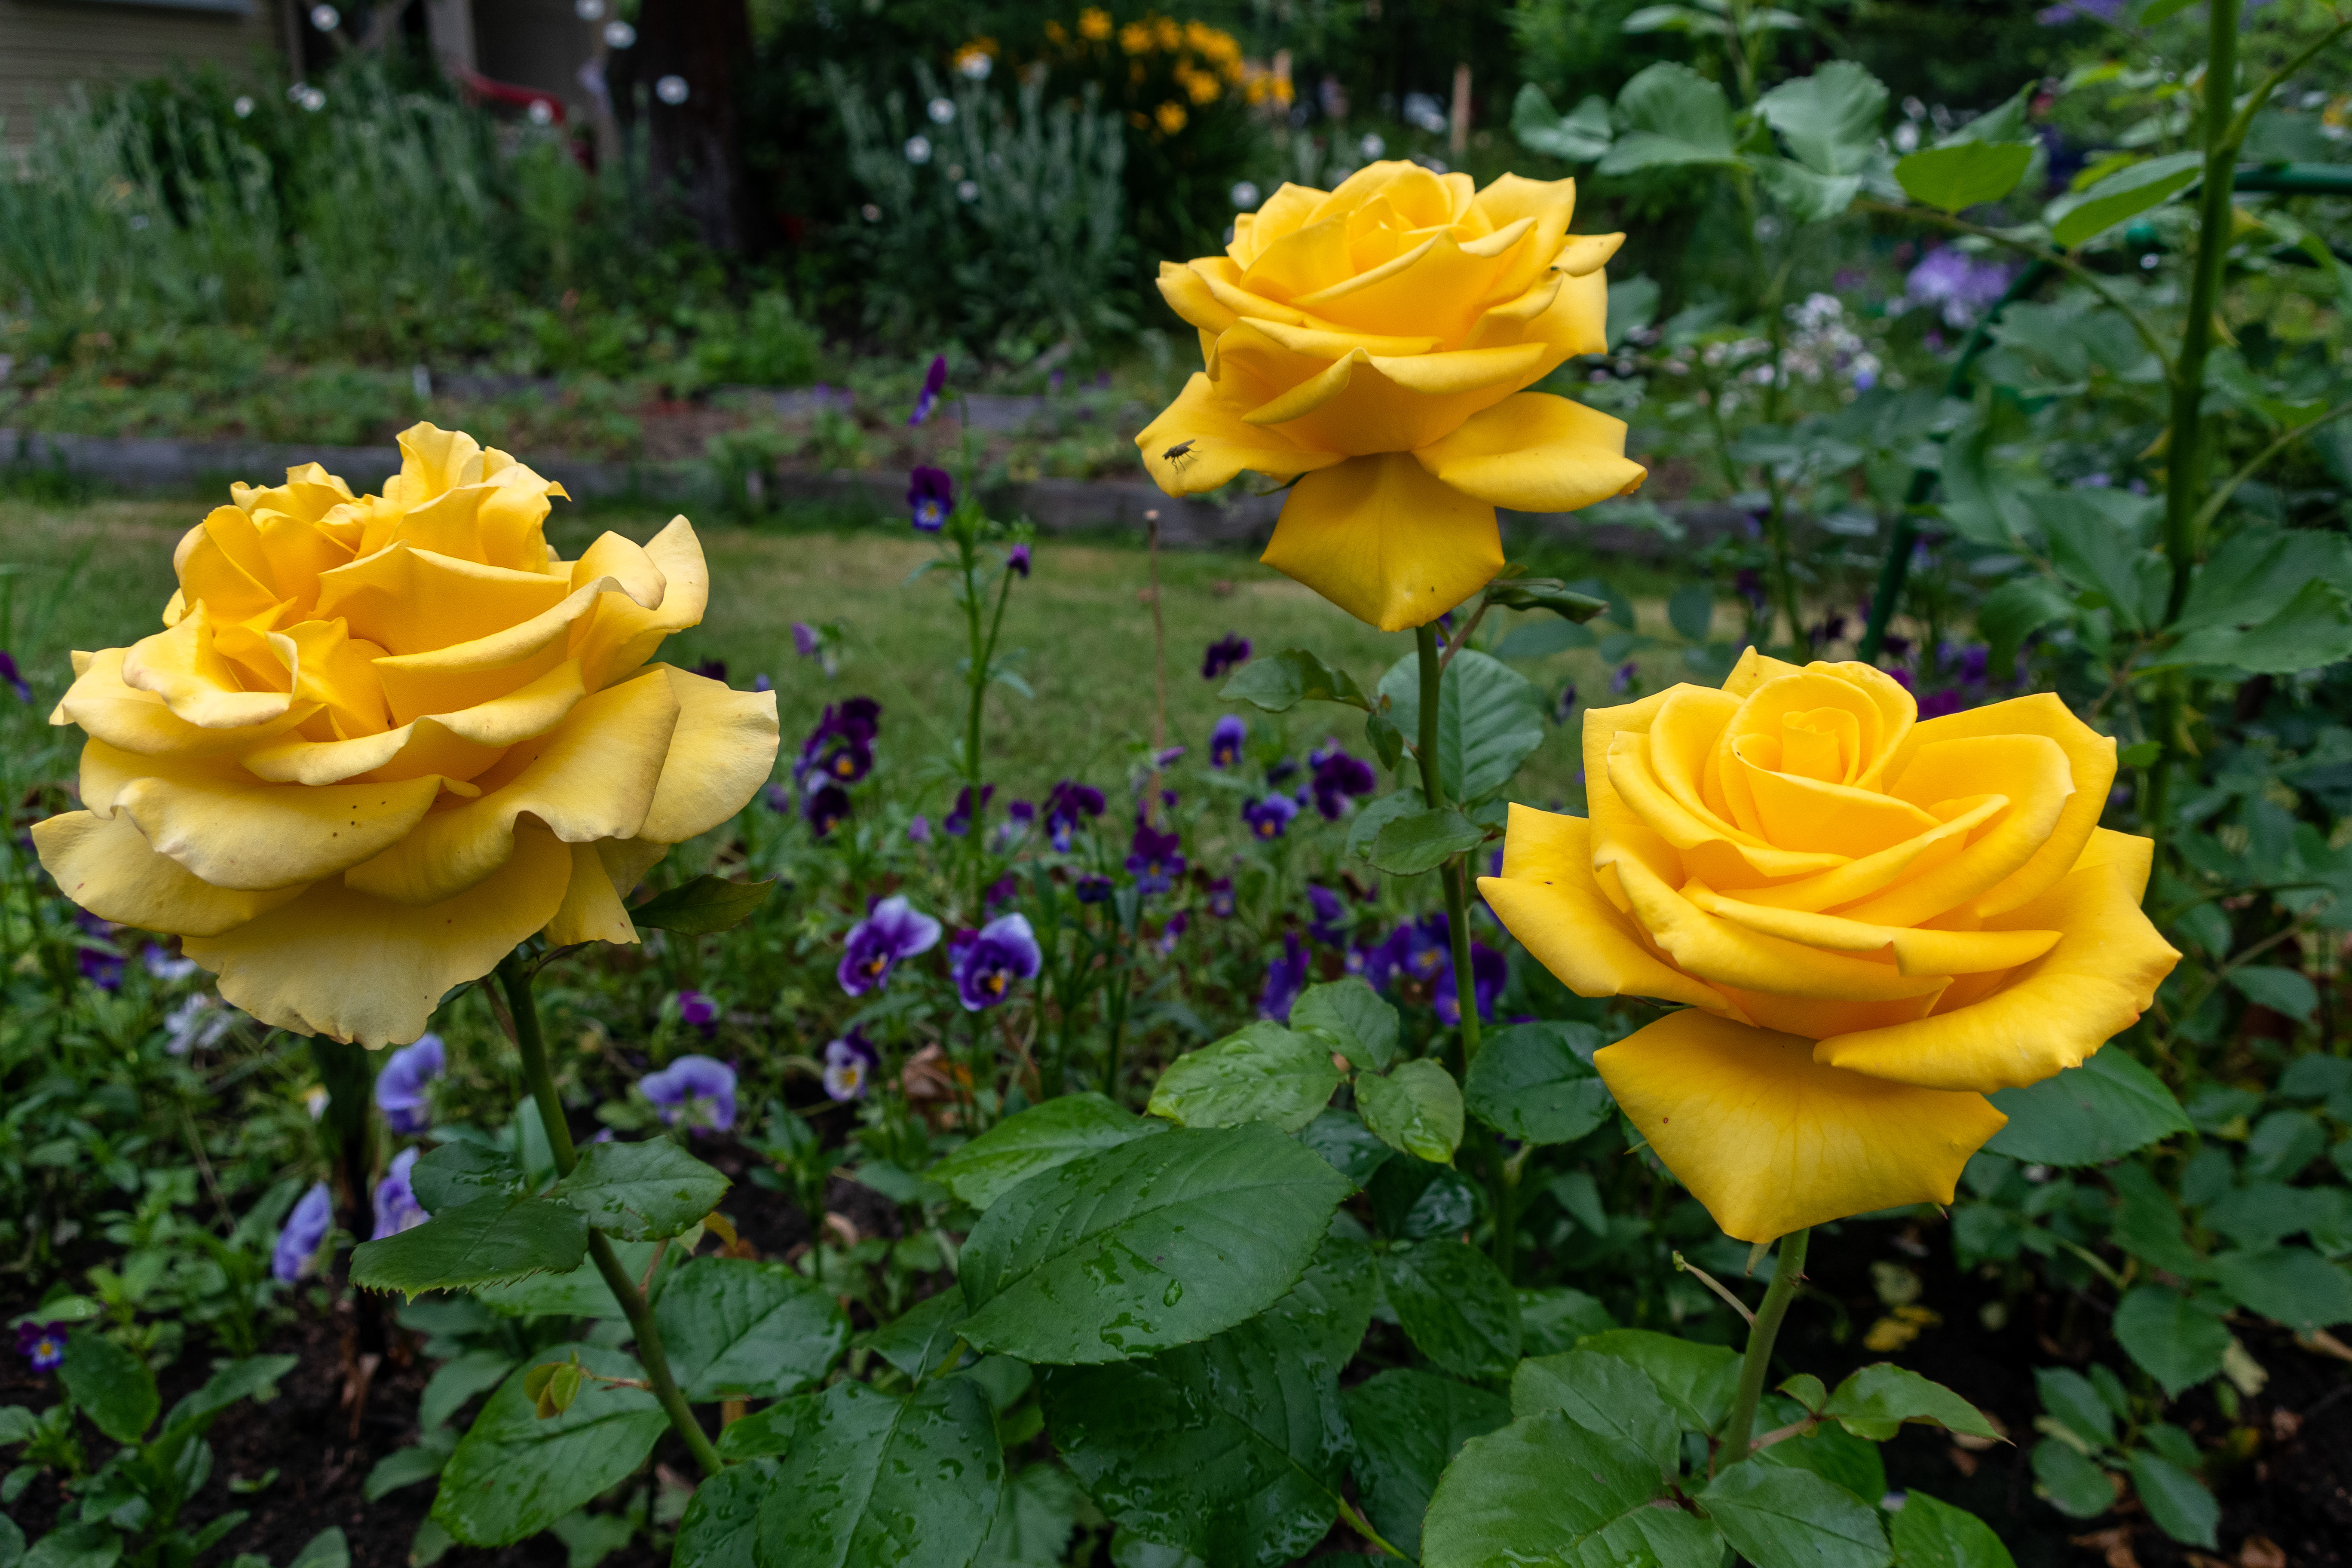
flowers, petals, nature, colorful, flower, flower garden, smell, living, happiness, summer, bloom, plants, garden, village, rural area, plant, petal, natural environment, leaf, botany, Hybrid tea rose, yellow, vegetation, grass, shrub, rose, garden roses, groundcover, flowering plant, landscape, rose family, annual plant, rose order, natural landscape, close up, wildflower, floribunda, austrian briar, herbaceous plant, rosa centifolia, spring, landscaping, plant stem, floristry, gardening, Julia child rose